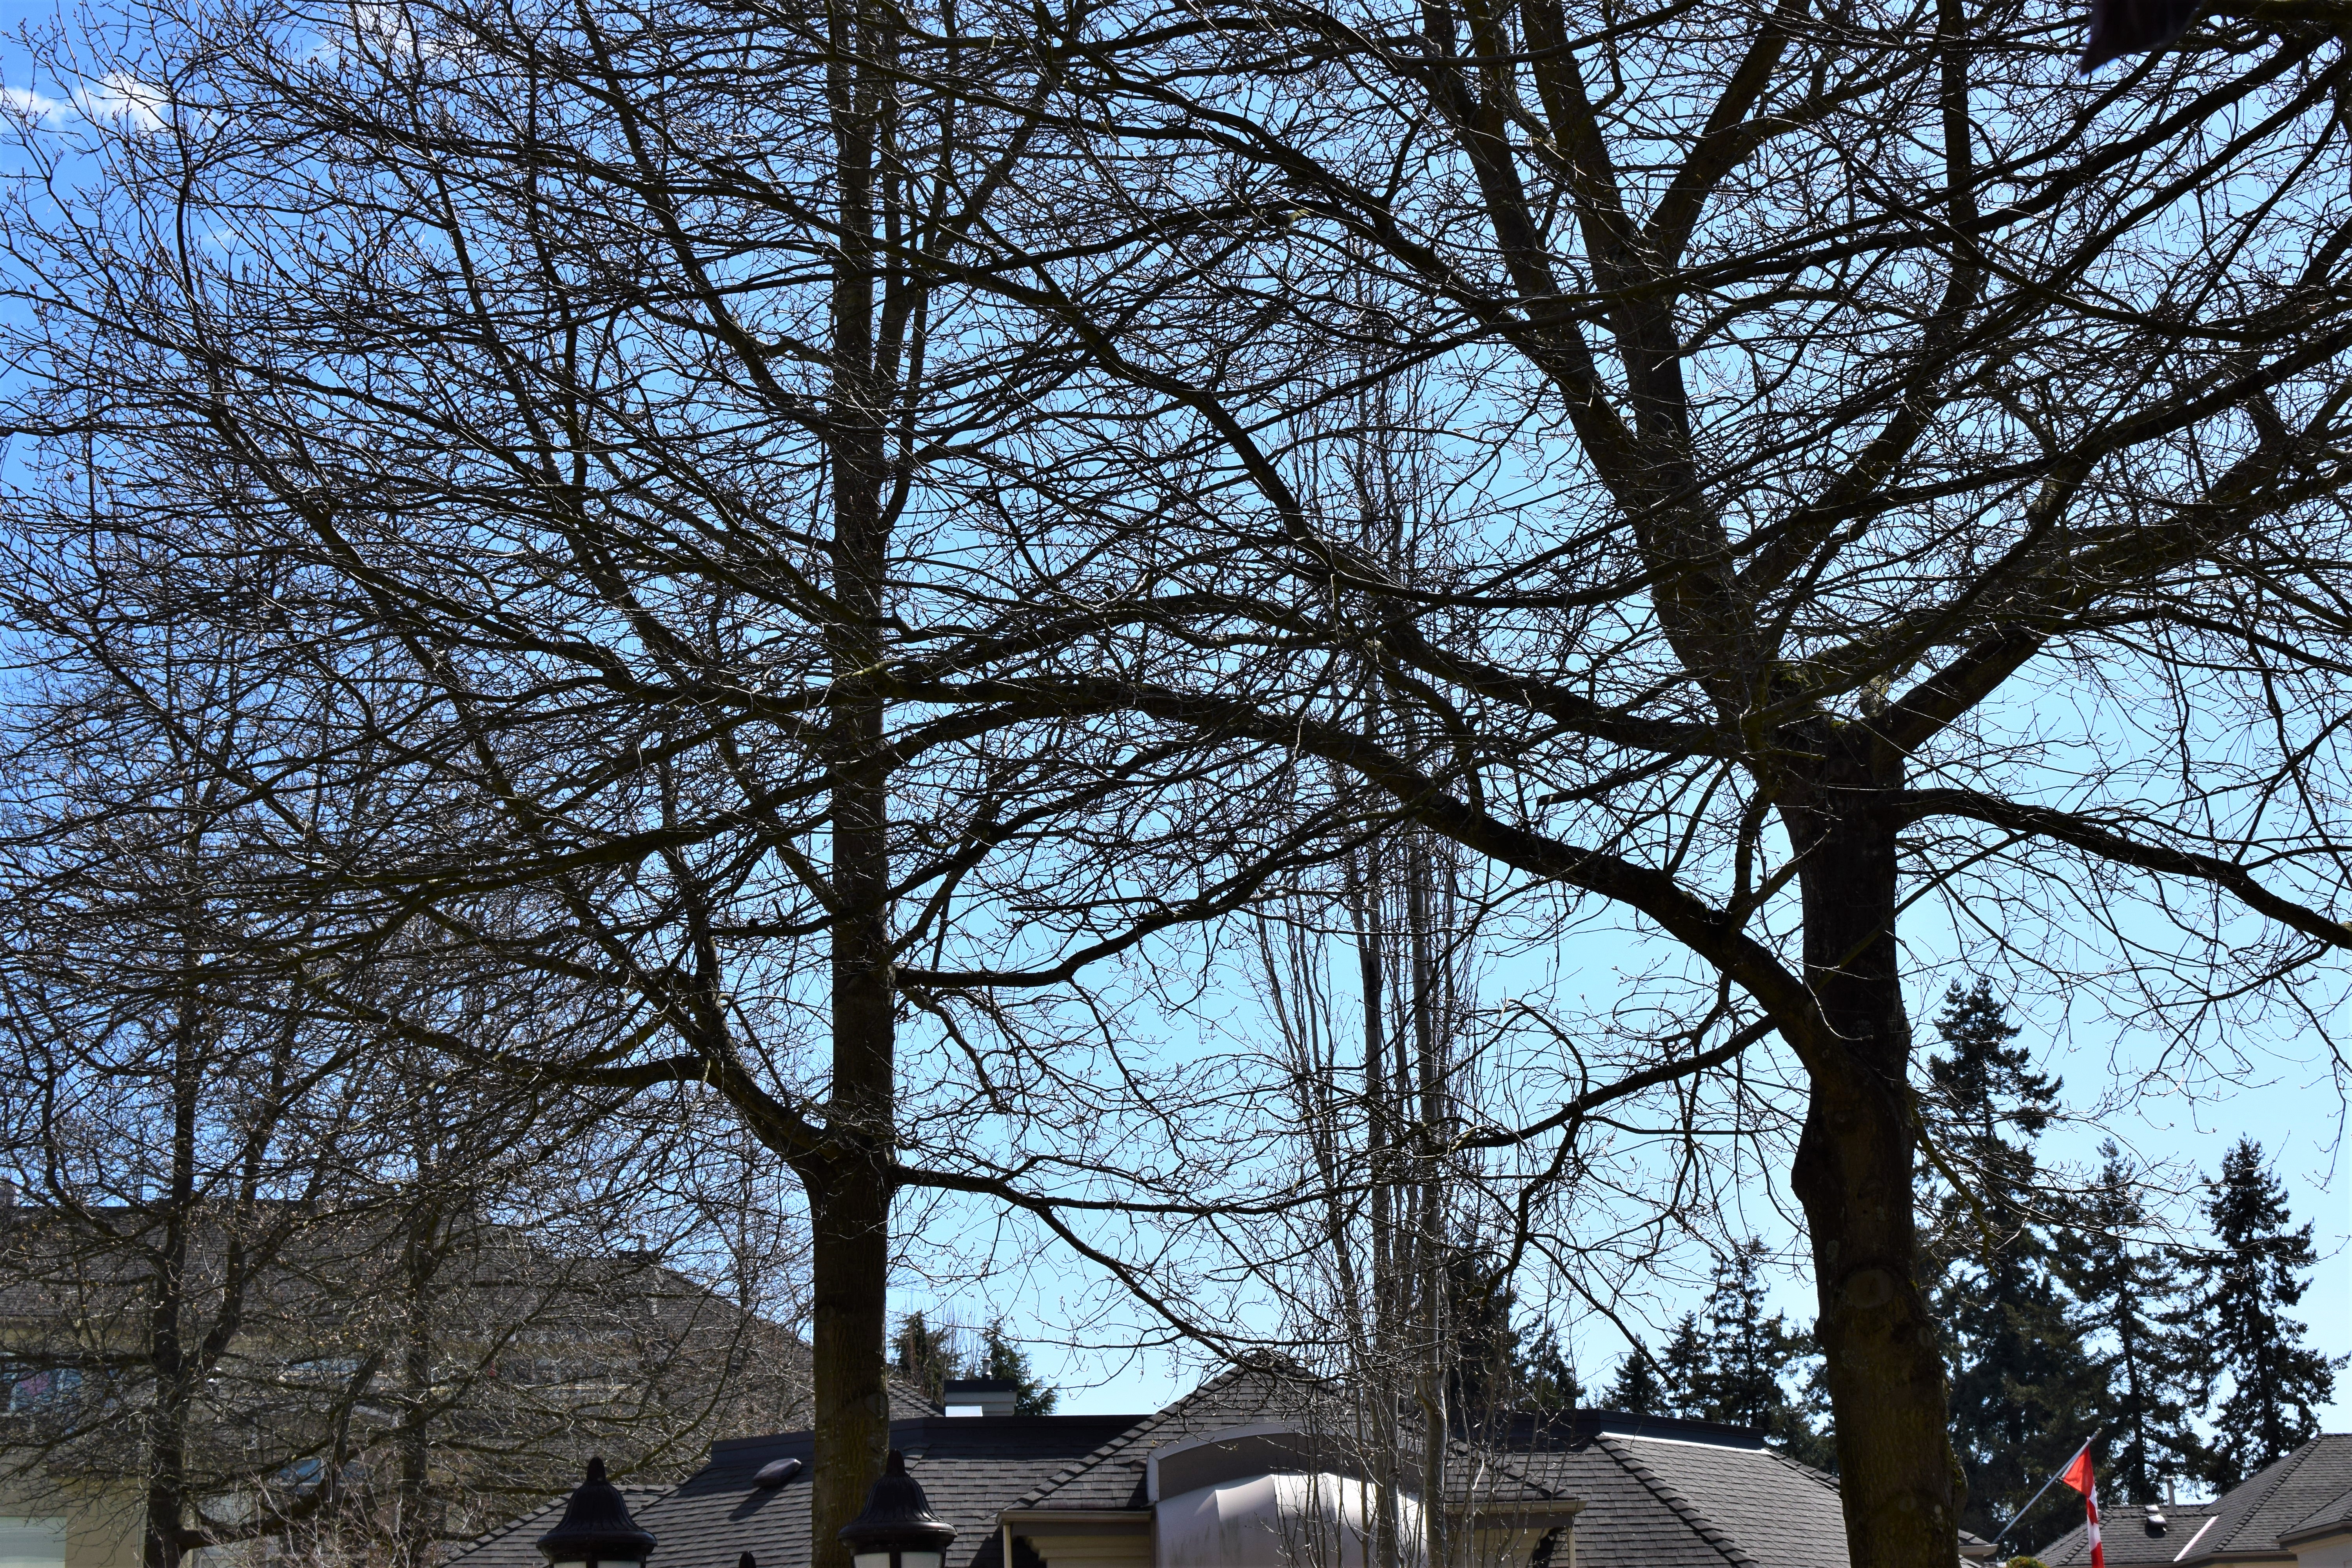
tree, branch, woody plant, plant, architecture, twig, sky, trunk, house, winter, plant stem, pine family